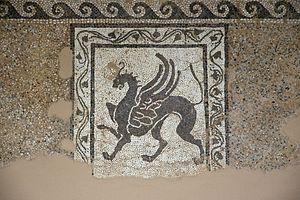
Partie d'une mosaïque provenant de l'acropole de Rhodes. Elle représente un griffon, créature mythologique avec un corps de lion, mais des ailles et une tête d'aigle (ici, de lion). Guirlande de lierre autour. 2ème moitié du 3ème siècle - 1ère moitié du 2ème siècle avant le présent. Elle est constituée pour partie de tessères non naturels (les blancs et noirs du motif principal notamment) taillés exprès en petits carreaux de pierre. Le reste est en cailloux naturels. C'est ce qui la caractérise et permet de la dater.